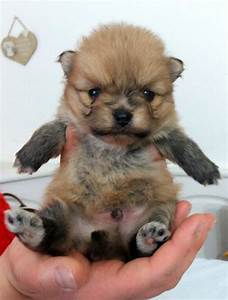
Label: cane